Parkes ministry (1878–1883)

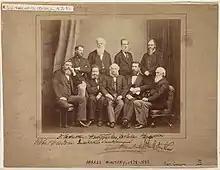

Ministers are members of the Legislative Assembly unless otherwise noted.